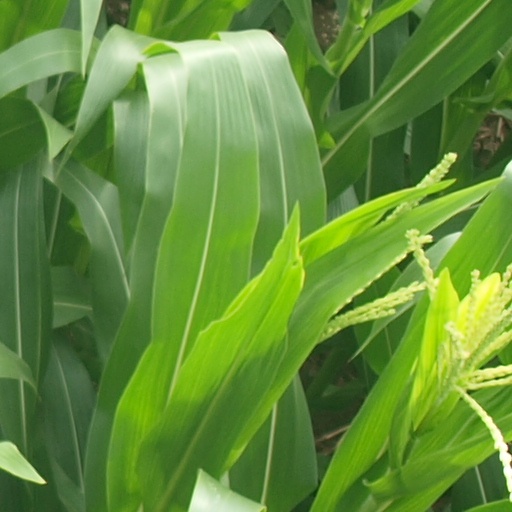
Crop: maize; corn